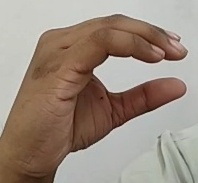
ASL sign: C